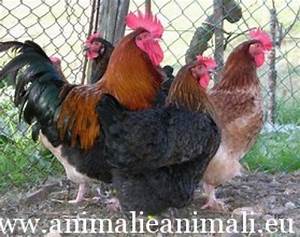
Label: chicken